Luca Ronconi

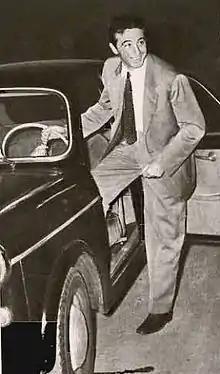
Luca Ronconi, 1959

Luca Ronconi (8 March 1933 – 21 February 2015) was an Italian actor, theatre director, and opera director.